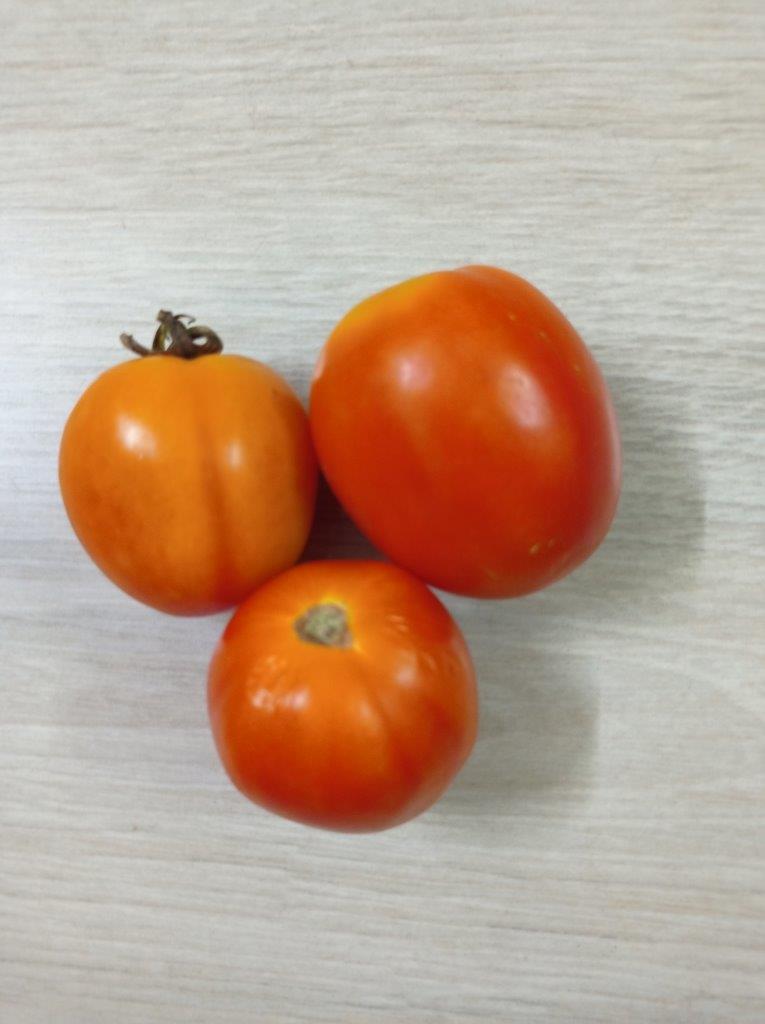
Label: Fresh